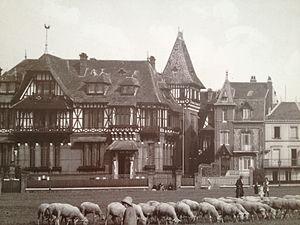
Manoir Saint Martin et ancienne villas (rasées dans les années 1973-1977)
Dieppe est une commune française située dans le département de la Seine-Maritime en région Normandie.